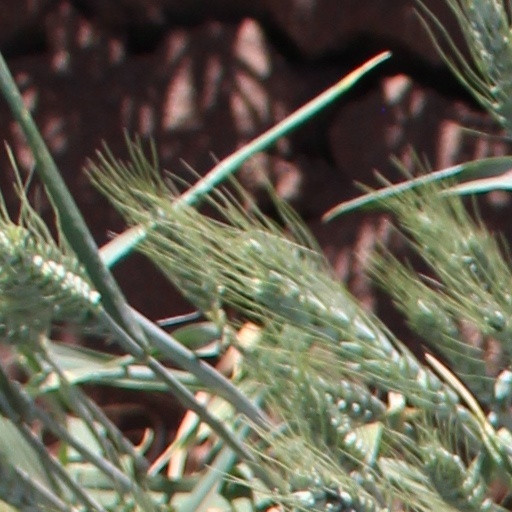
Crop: wheat